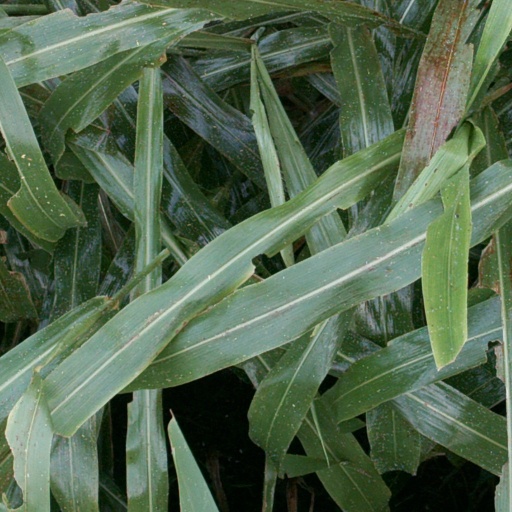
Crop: sorghum